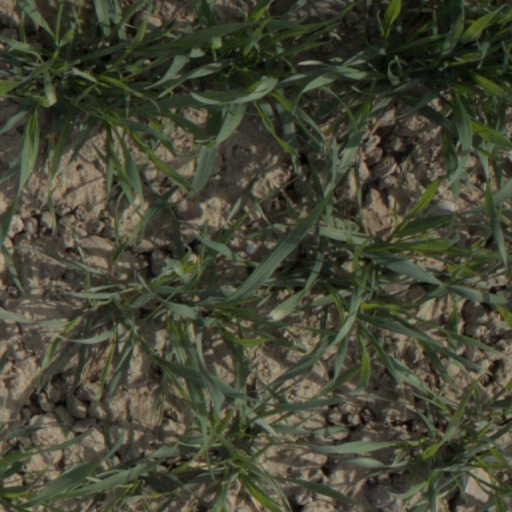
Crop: wheat